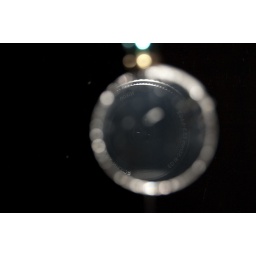
Our kitchen window has a hanging set of little mirrors. I caught a shot of my lens in the reflection.